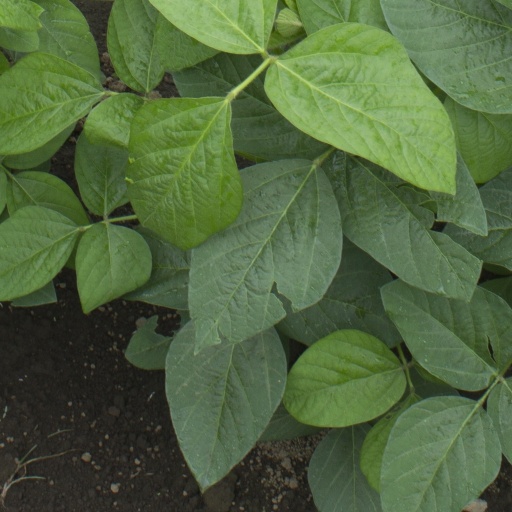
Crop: soybean